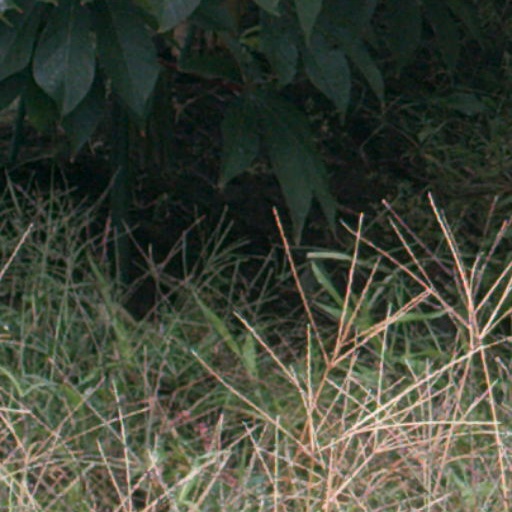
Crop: cassava